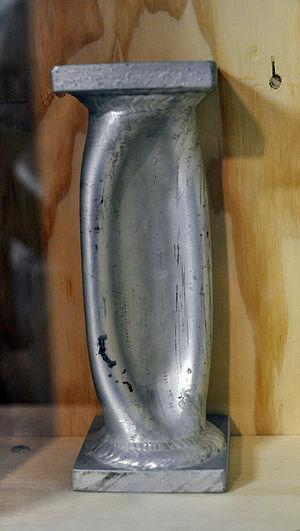
Le bar est une unité de pression exactement égale à 100 000 pascals. Le bar présente l'intérêt d'être voisin de l'atmosphère. Hors du Système international, cette unité dérive de la barye, unité de pression du système CGS.